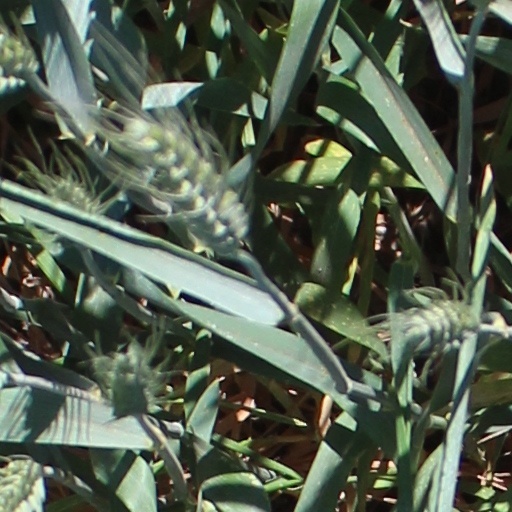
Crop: wheat